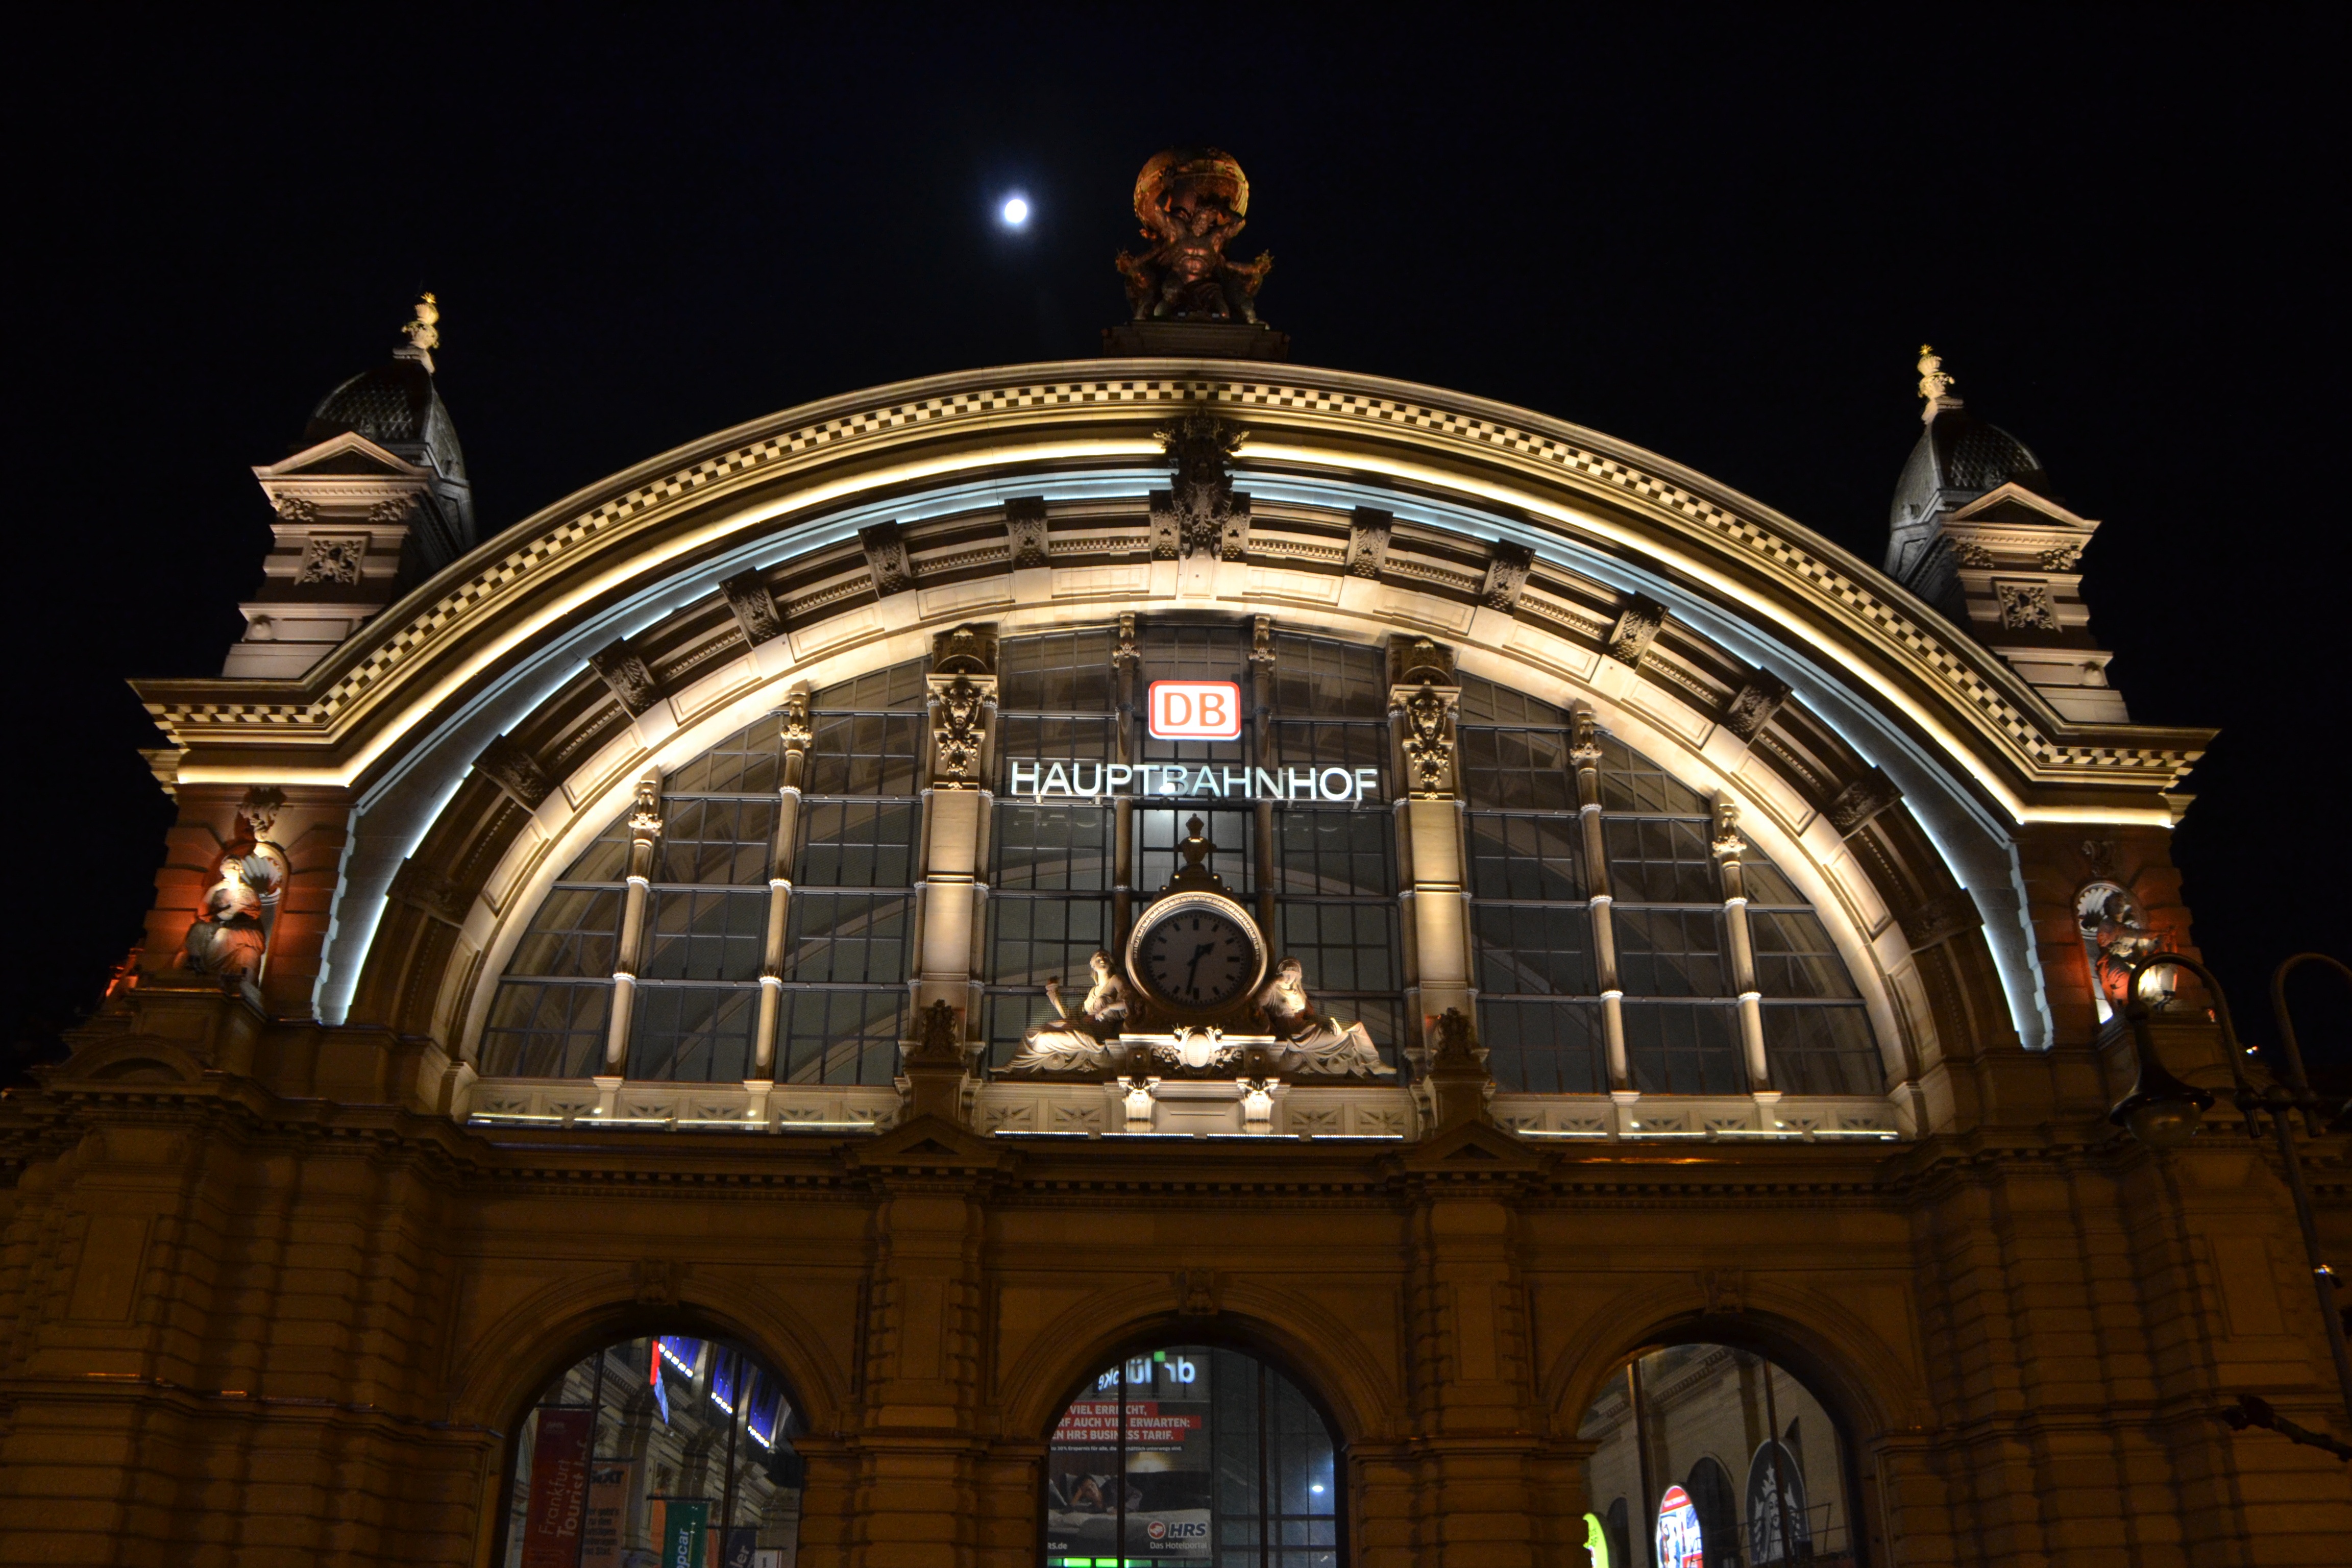
architecture, night, building, city, landmark, church, cathedral, place of worship, synagogue, basilica, dome, railway station, frankfurt